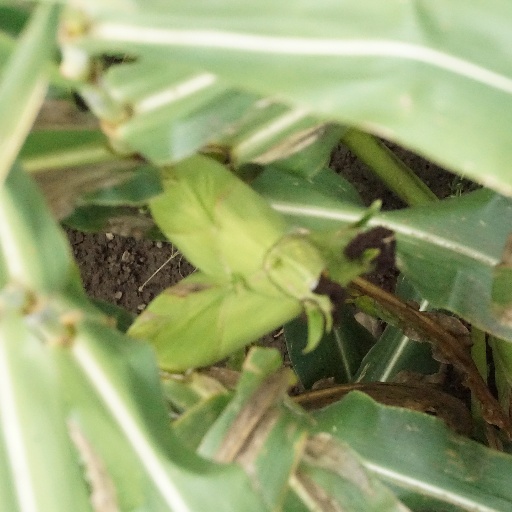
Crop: maize; corn